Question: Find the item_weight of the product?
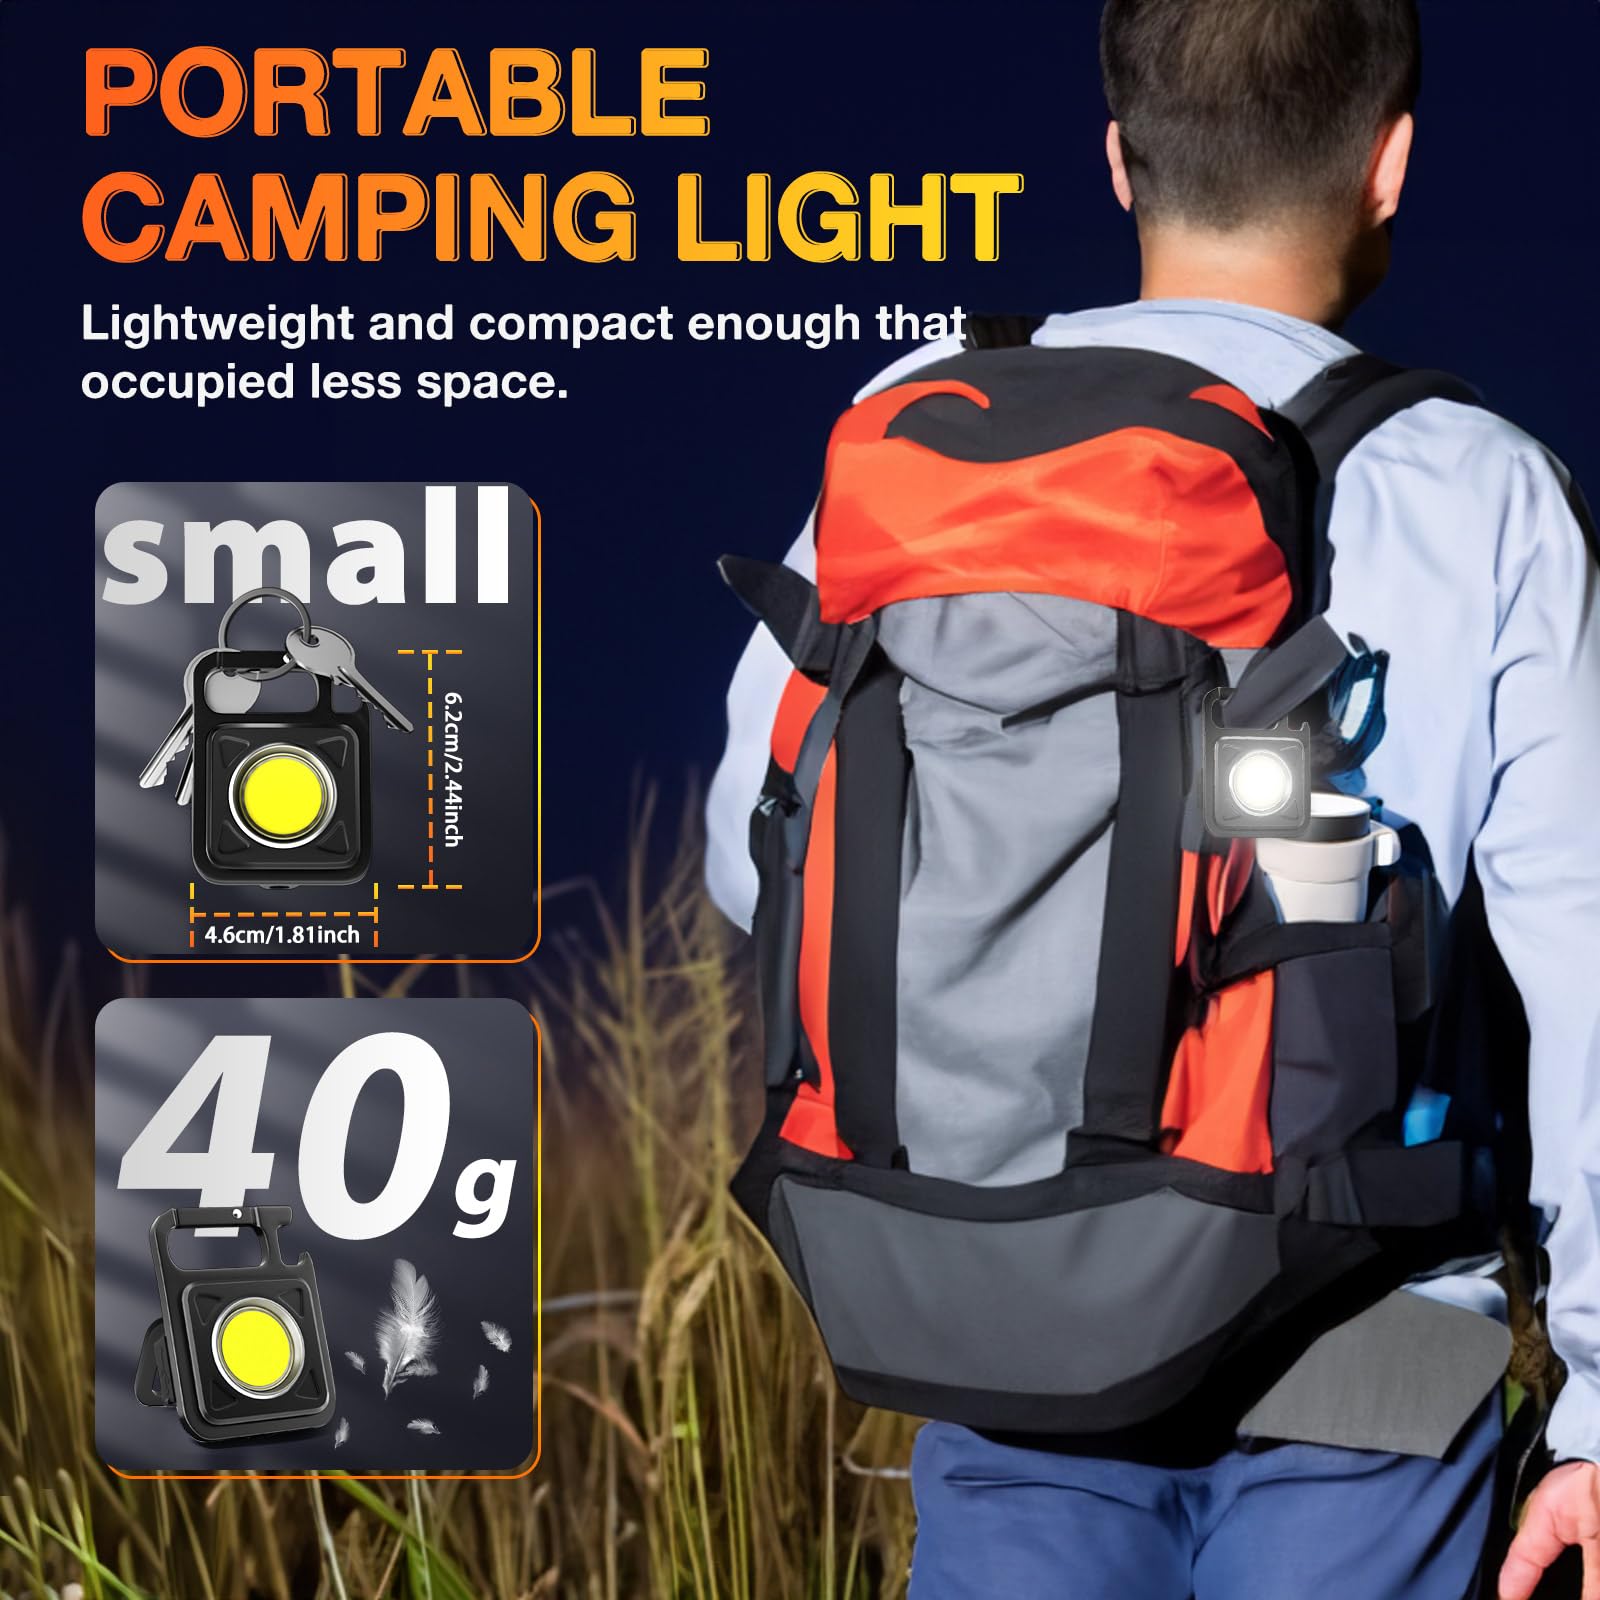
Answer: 40.0 gram